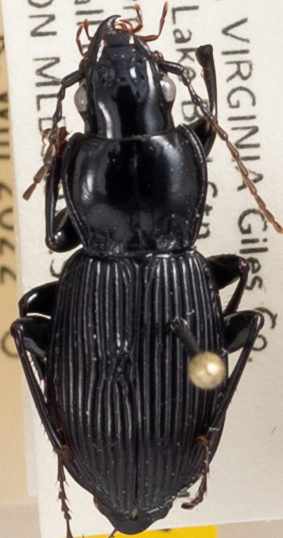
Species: Pterostichus coracinus
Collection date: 2021-06-29
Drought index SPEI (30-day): -0.03
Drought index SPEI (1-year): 0.47
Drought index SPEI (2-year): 1.28